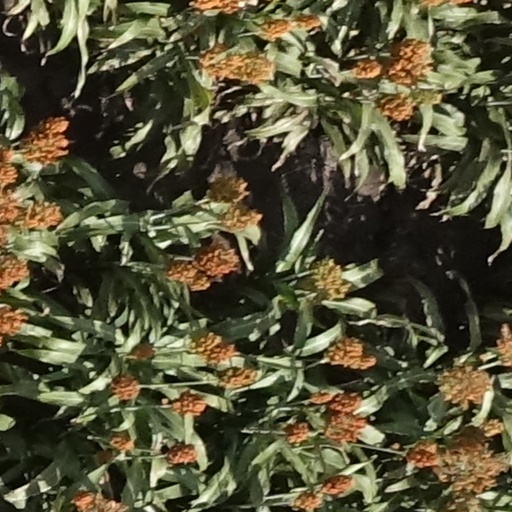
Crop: sorghum